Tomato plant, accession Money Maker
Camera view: vertical (180 deg); turntable rotation: 120 degrees
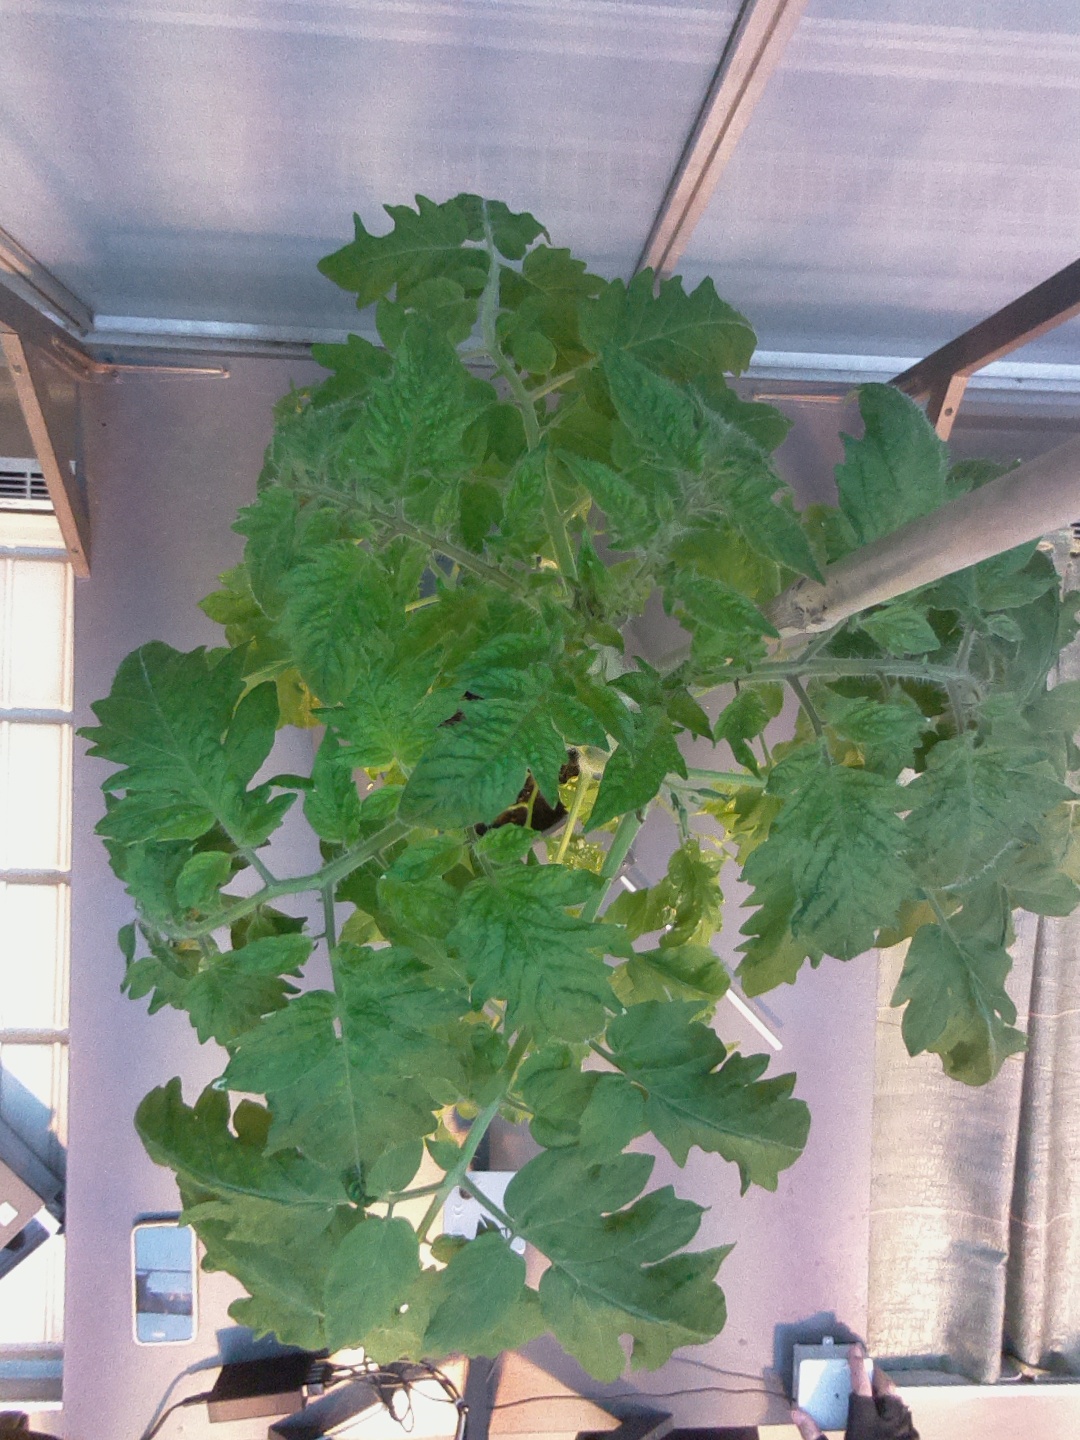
BBCH growth stage 54: 4 inflorescences visible